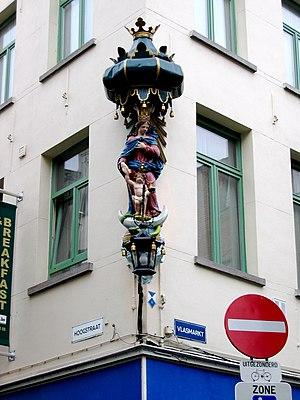
Cette page regroupe l'ensemble des monuments classés du Centre historique de la ville d'Anvers.